Santa Rosa, California

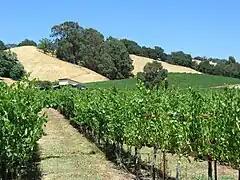
While the most expansive vineyards in Sonoma County are in the Alexander, Russian, and Sonoma Valleys, Santa Rosa is home to several vineyards, including this one near Fountain Grove.

Beginning on the night of October 8, 2017, five percent of the city's homes were destroyed in the Tubbs Fire, a 45,000-acre wildfire that claimed the lives of at least 19 people in Sonoma County. Named after its origin near Tubbs Lane and Highway 128 in adjacent Napa County, the fire became a major section of the most destructive and third deadliest firestorm in California history. Most homes in the Coffey Park, Larkfield-Wikiup, and Fountain Grove neighborhoods were destroyed.